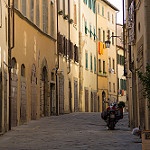
Label: street